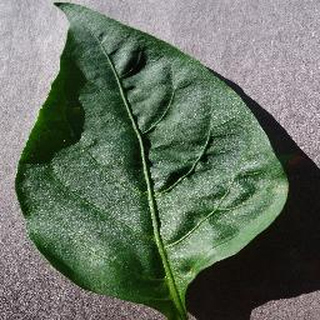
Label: healthy_bell_pepper